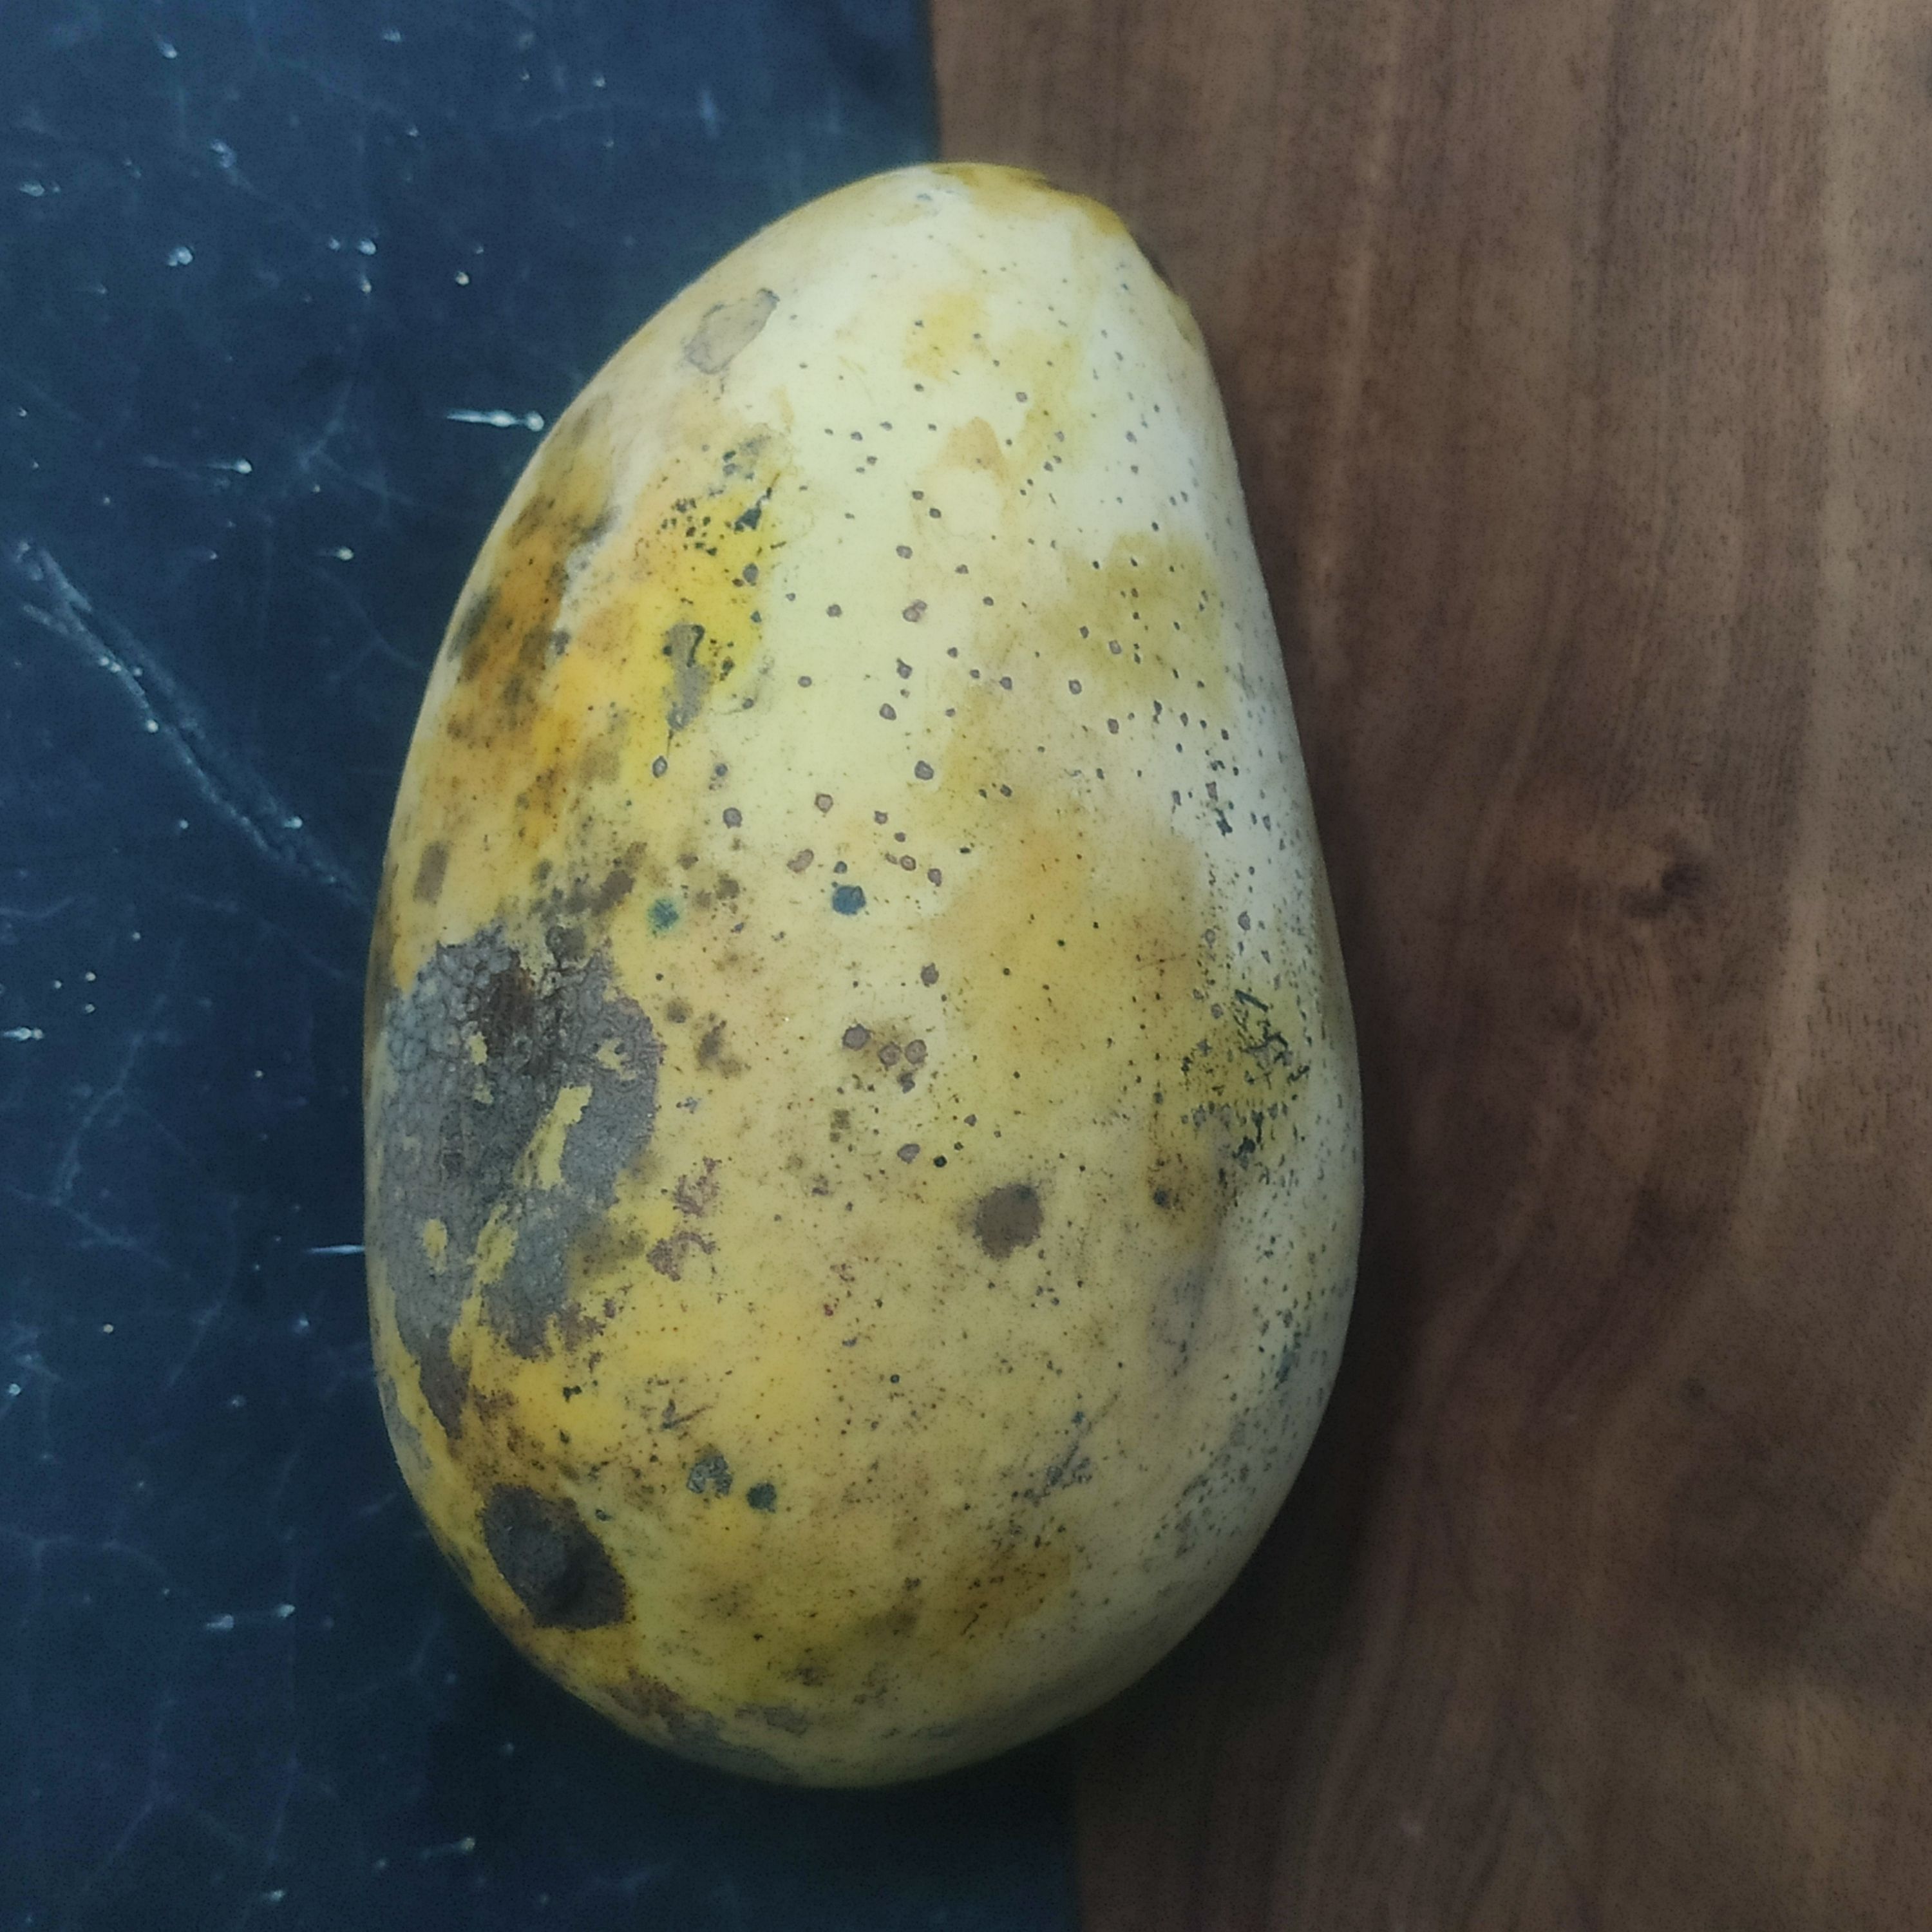
Fruit: mango
Grade: 2nd-grade